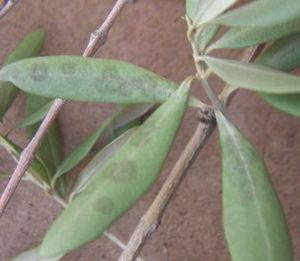
Le cycloconium ou maladie de l'œil de paon est une maladie fongique qui affecte les oliviers cultivés.
Spilocaea est un genre de champignons ascomycètes de la famille des Venturiaceae.